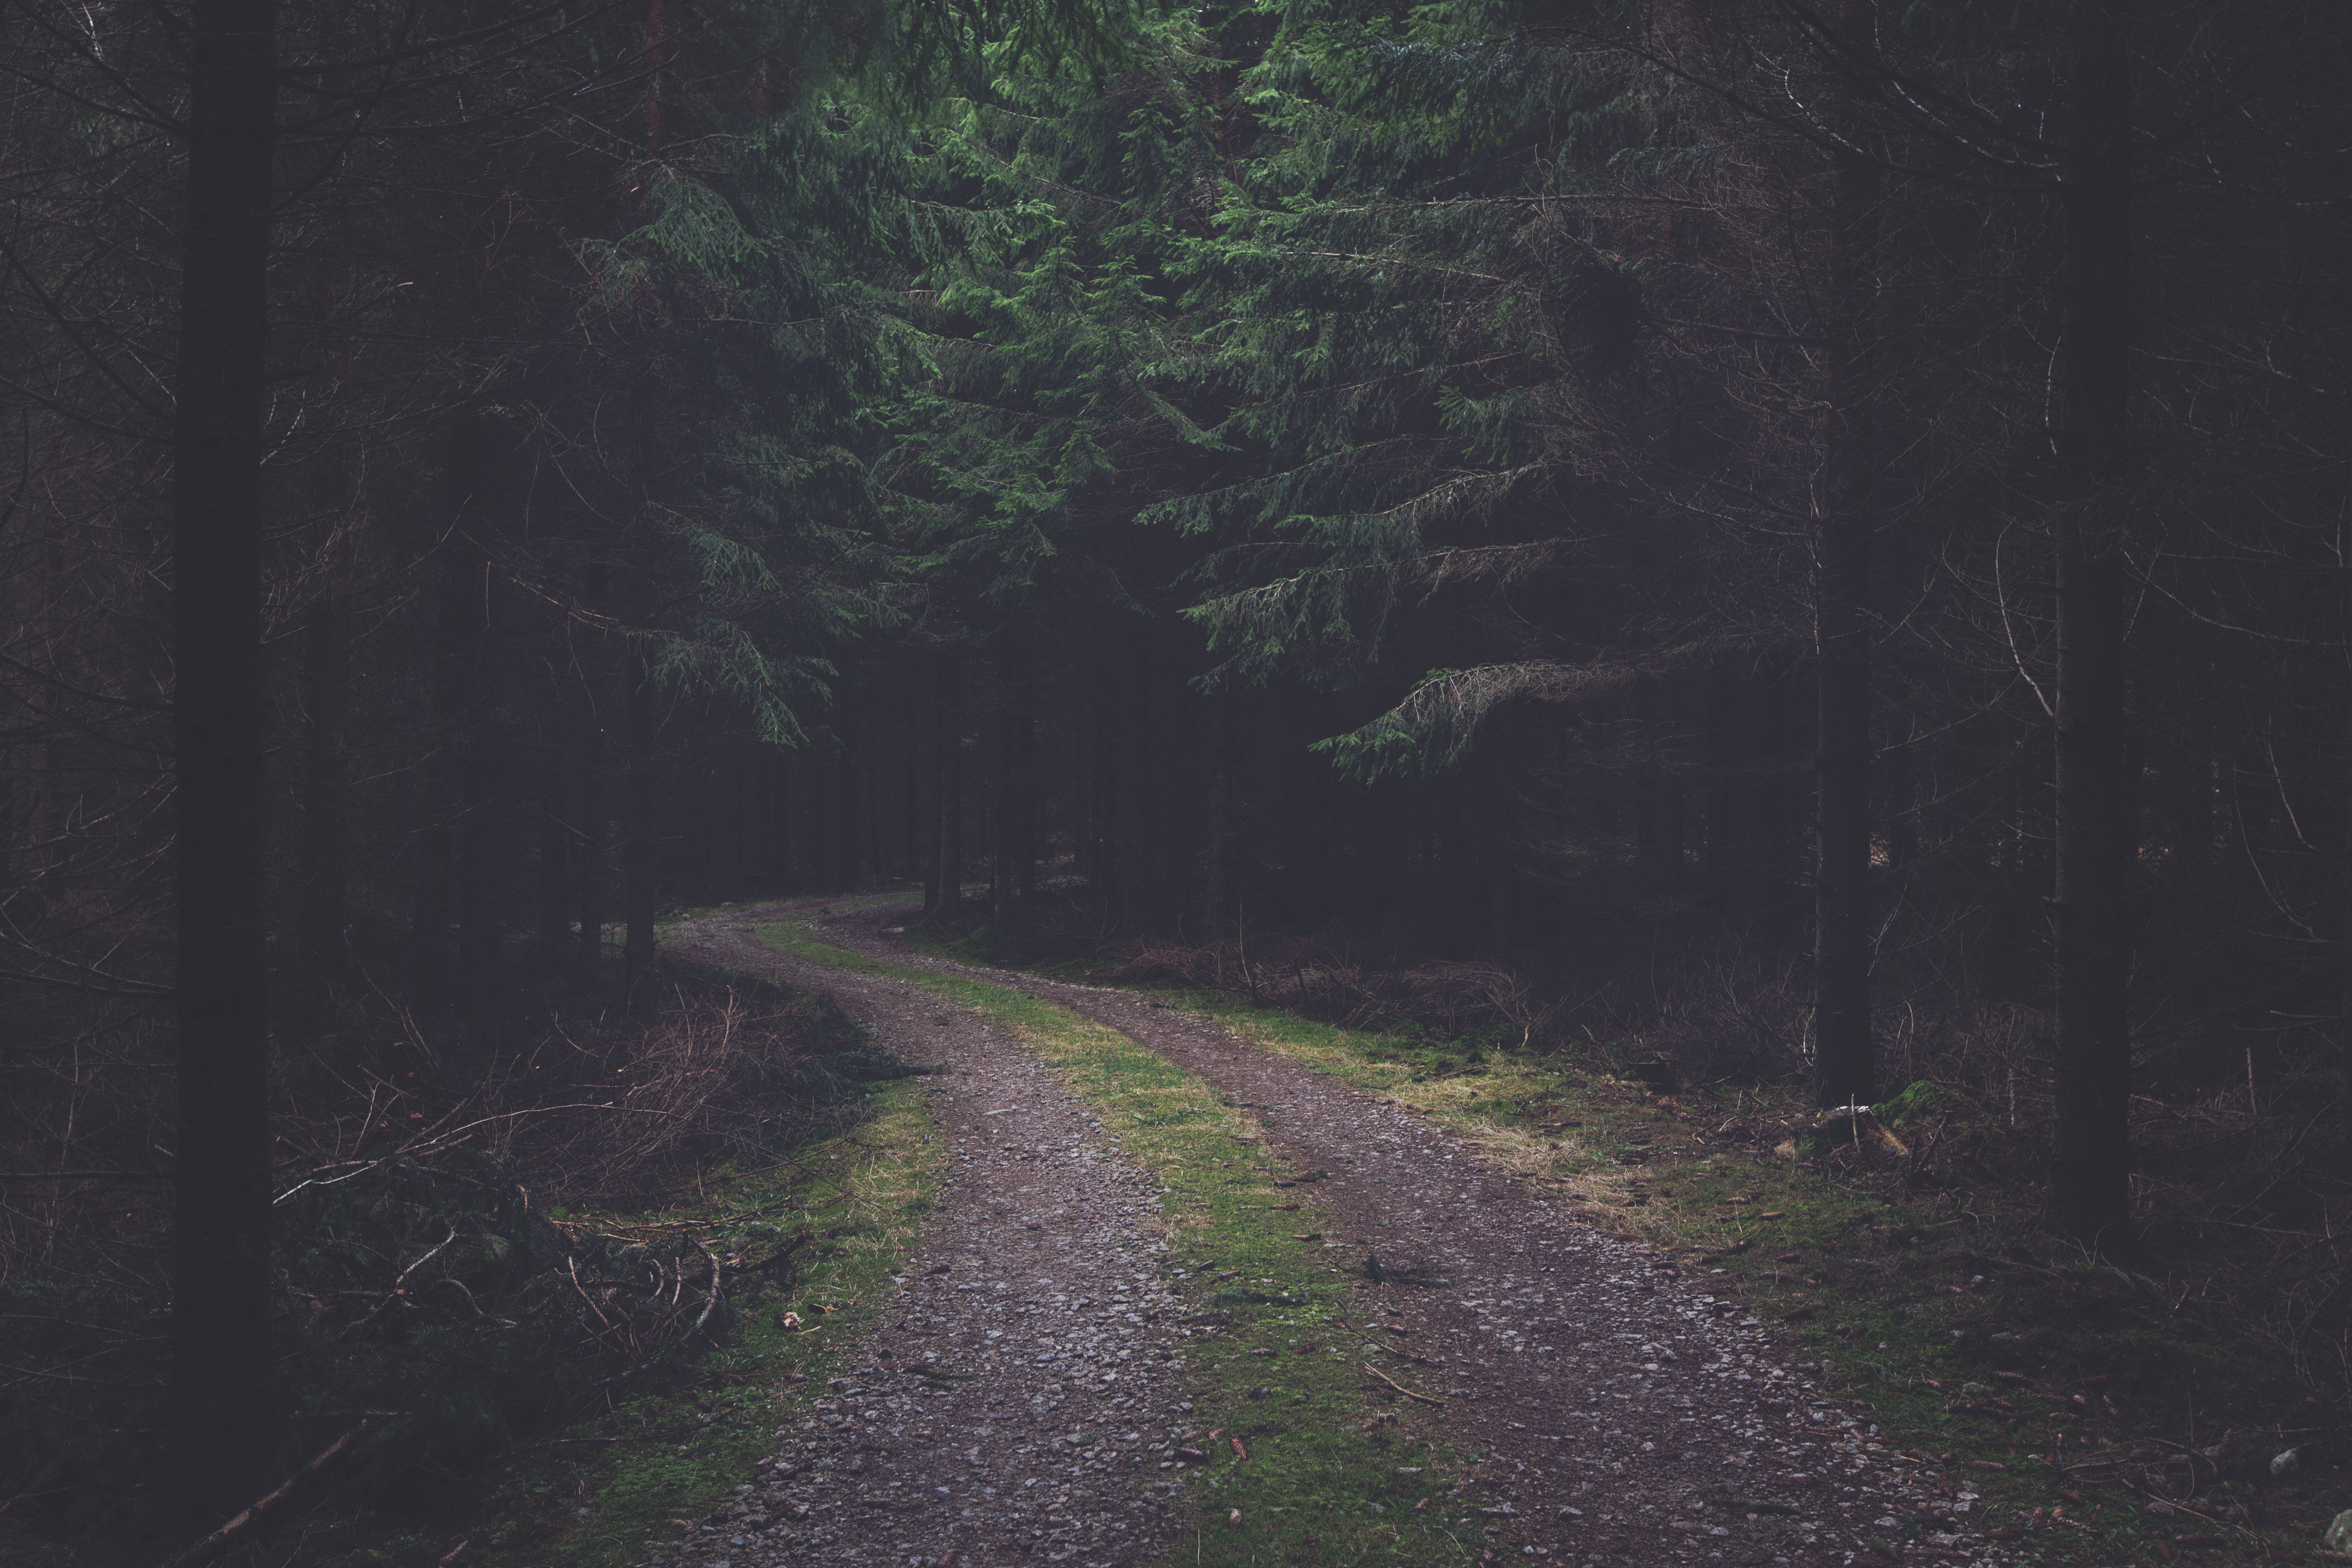
green, atmospheric phenomenon, tree, natural environment, road, forest, atmosphere, grass, darkness, leaf, infrastructure, dirt road, sky, thoroughfare, road surface, woodland, lane, sunlight, trail, plant, branch, wood, landscape, asphalt, path, old growth forest